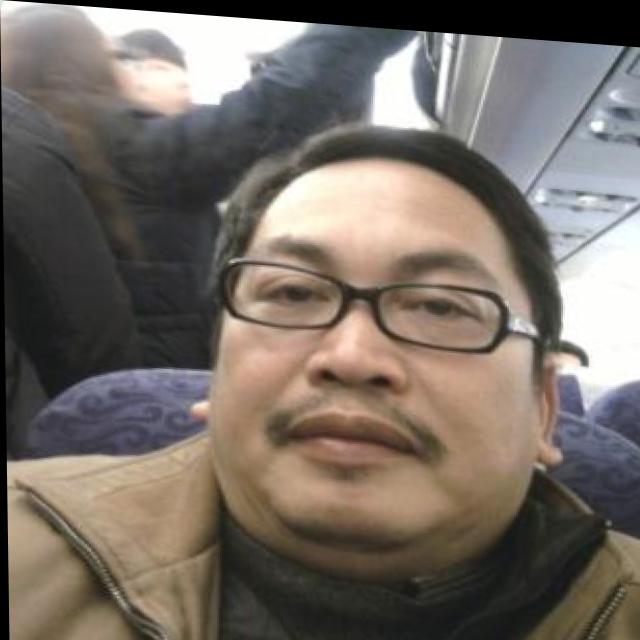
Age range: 45-64